Simpang Tiga

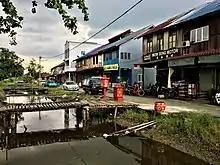
Simpang Tiga

Simpang Tiga is a small township in Bagan Datuk District, Perak, Malaysia. This Township is formed by only a few rows of shop houses and a few hundred families, most of them farmers. This township is also the hometown for the Parliament Member of Bagan Datoh and the Deputy Minister of Tourism.